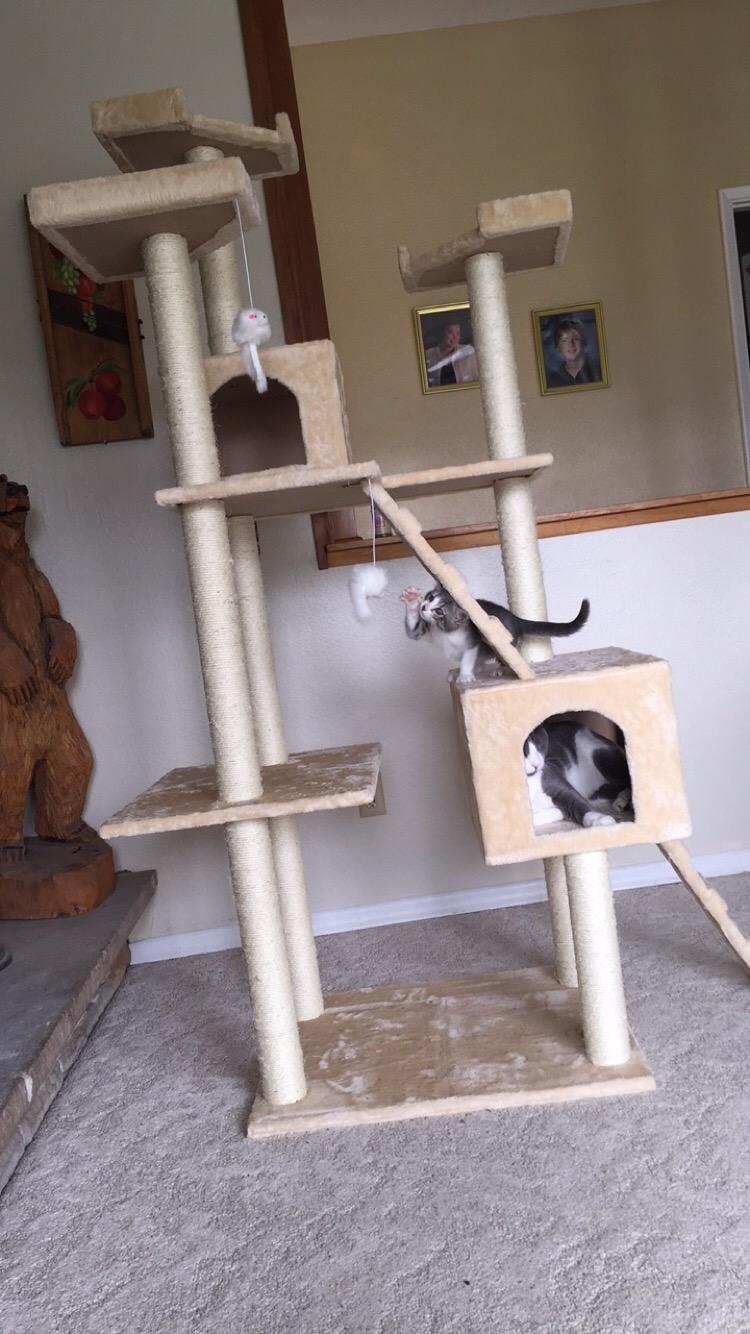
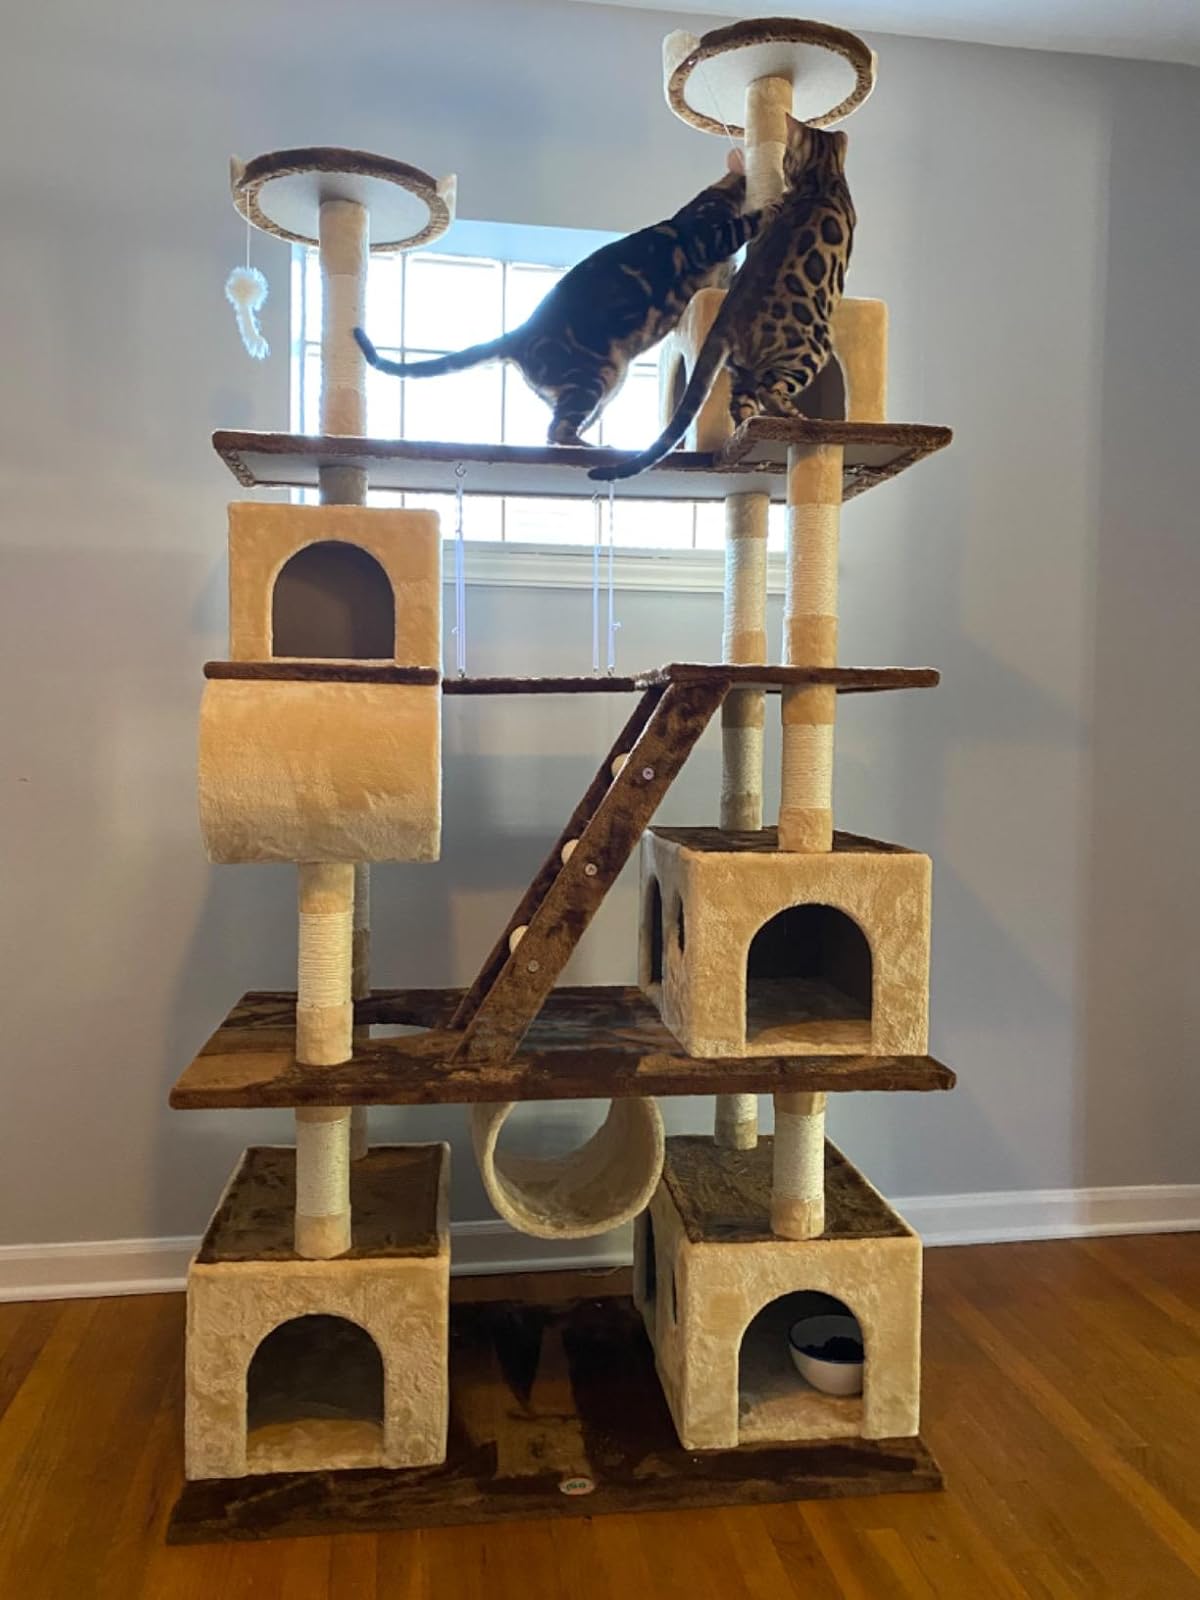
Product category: items_cat tree
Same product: no